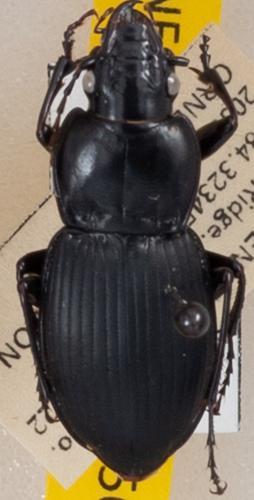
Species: Cyclotrachelus sigillatus
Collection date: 2022-07-20
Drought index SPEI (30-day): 0.842
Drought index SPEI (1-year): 0.256
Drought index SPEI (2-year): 0.114